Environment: real
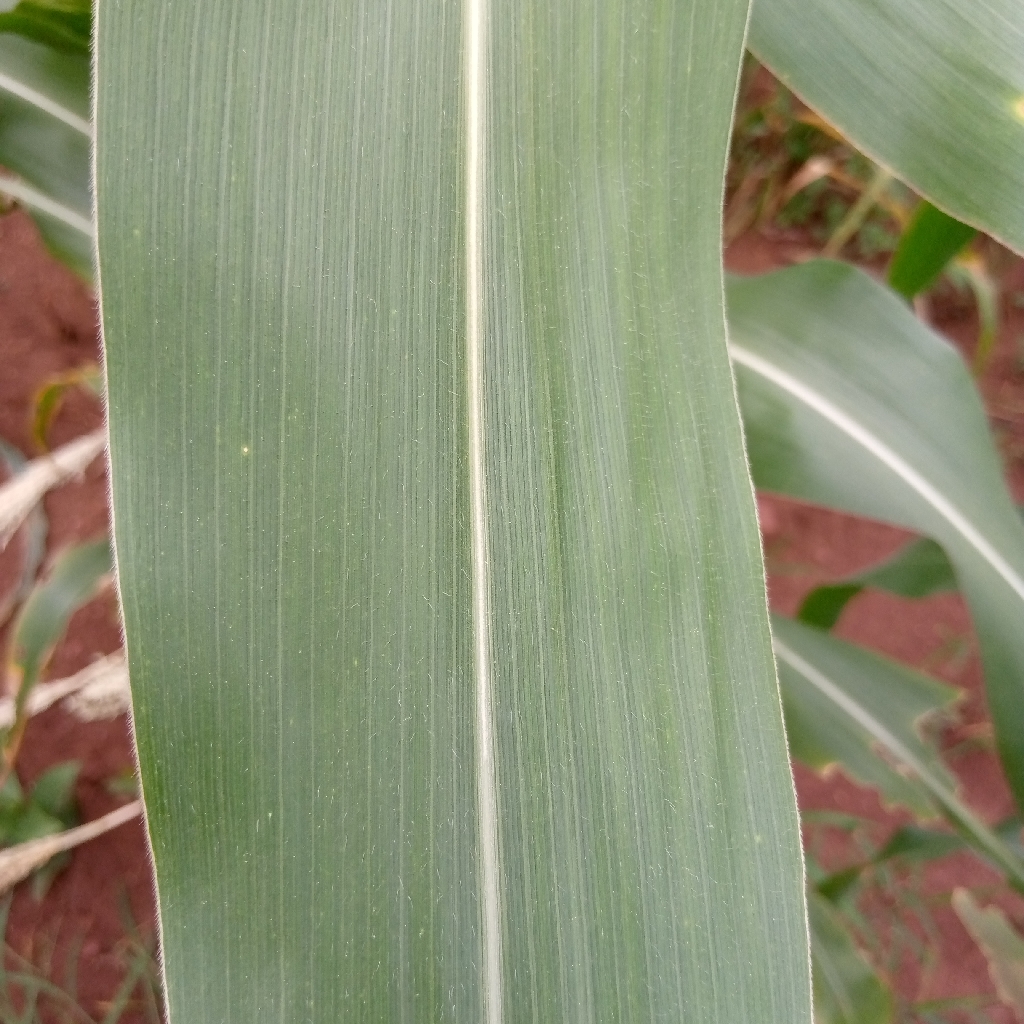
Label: healthy